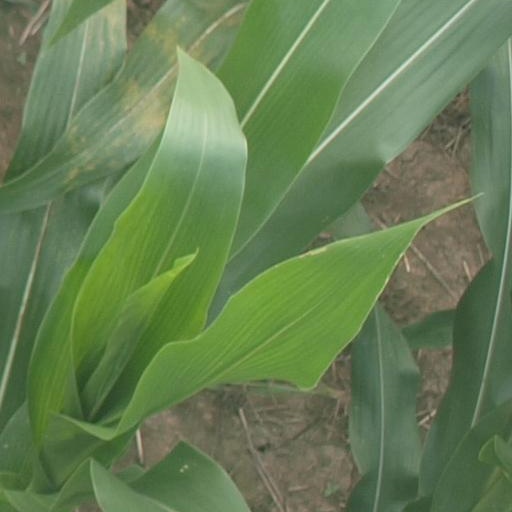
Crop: maize; corn